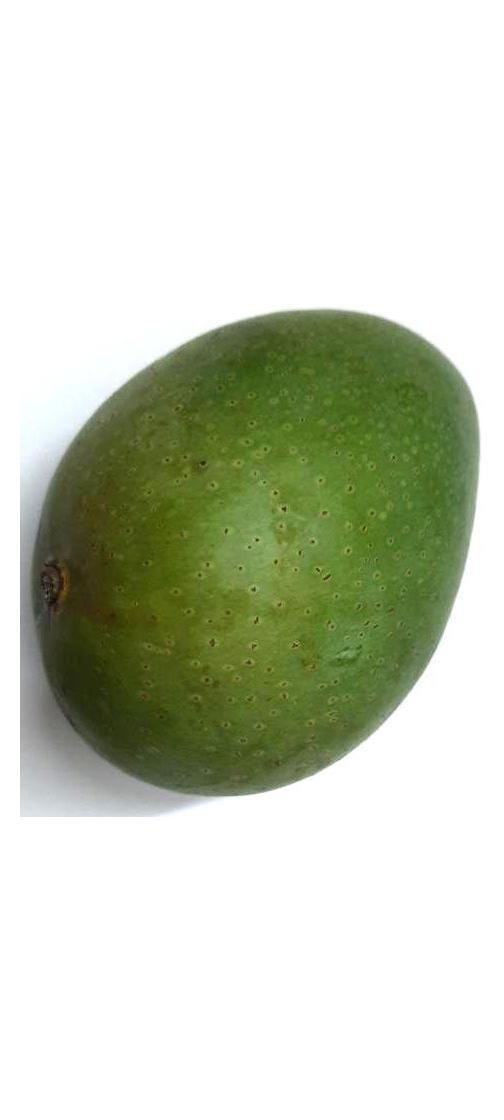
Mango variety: Ashshina Zhinuk